Church of Our Lady of Mount Carmel, Lampeter

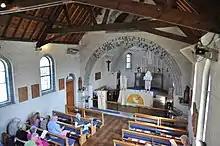
Interior of the church

The interior, meanwhile, contrasts complex divisions of space with simple materials; the chancel and apse are divided by identical cross-walls which give a view of the roof timbers. The walls are of a sand-coloured brick with grey brick elements seen in the lunette surrounds, the inner surrounds of the nave windows, the chancel and sanctuary arches, and the sanctuary wall which is semi-circular and entirely of grey brick.